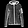
Label: Coat